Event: Nepal Earthquake
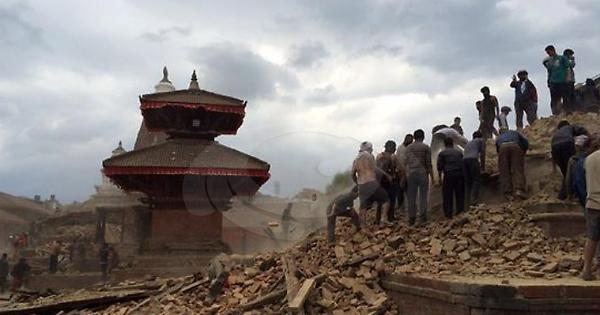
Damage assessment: damage